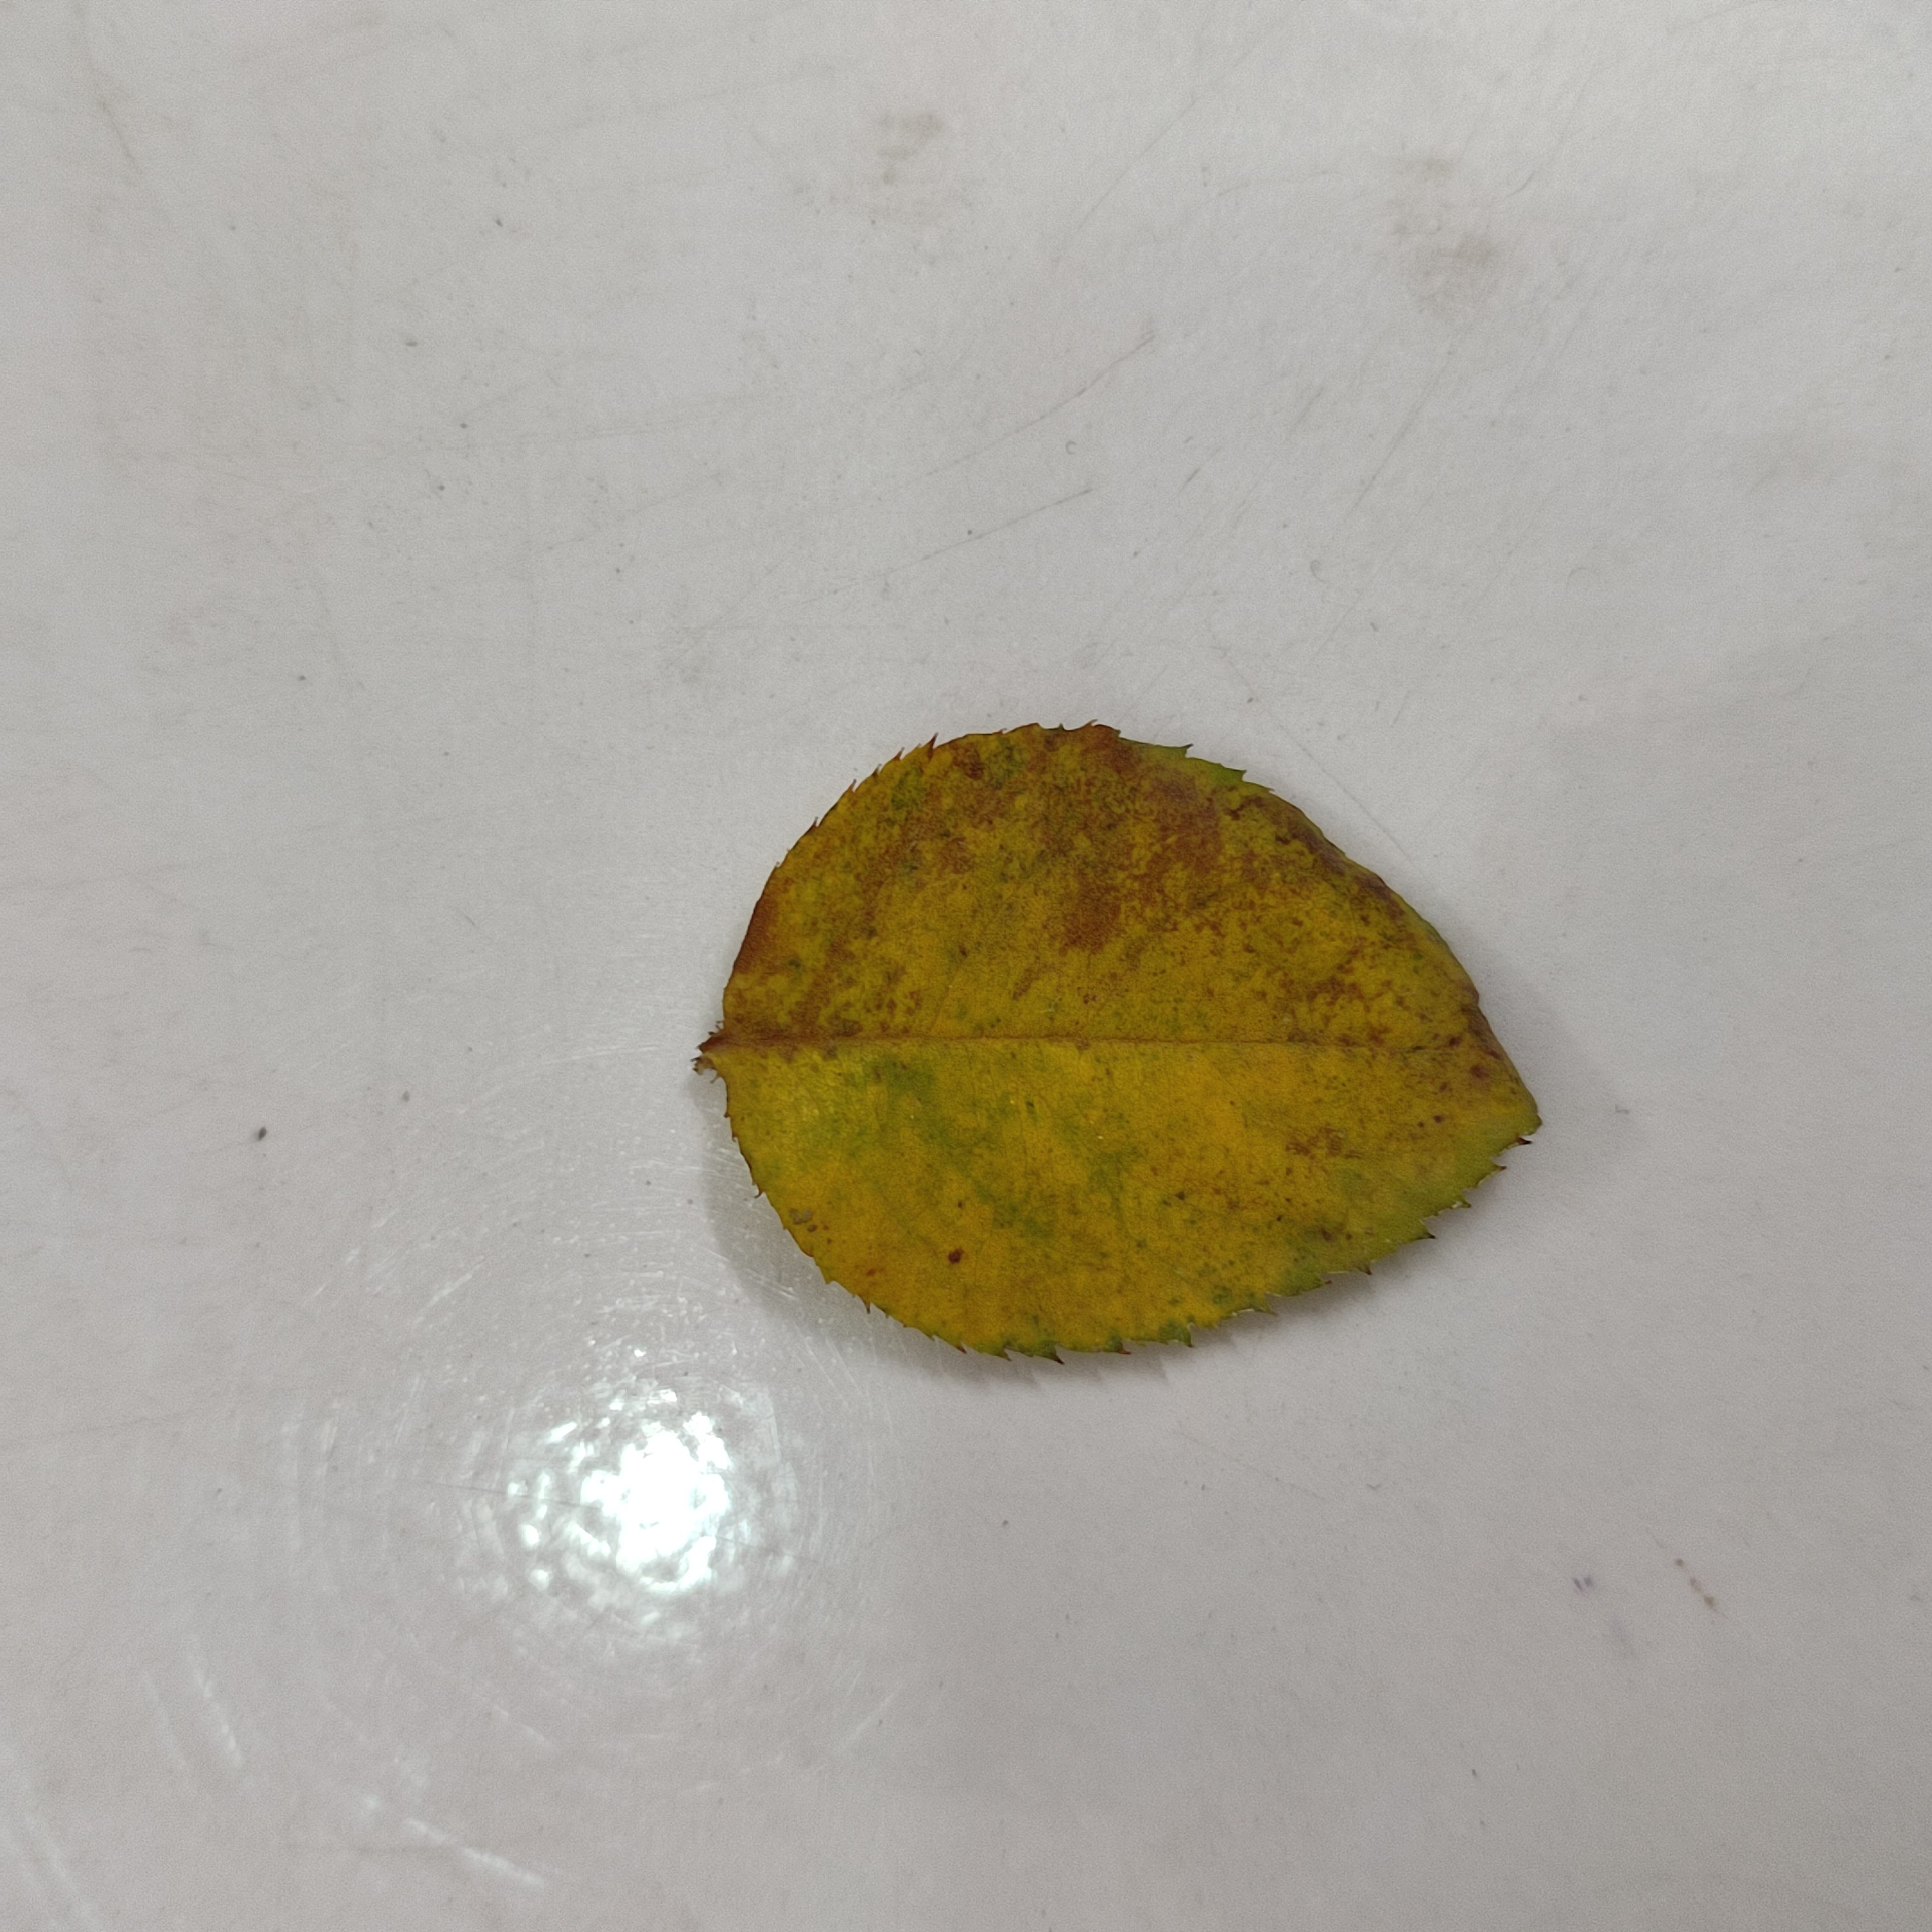
Label: Yellow Mosaic Virus